Ángel Di María

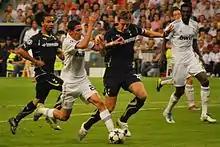
Di María taking on Tottenham Hotspur defenders Michael Dawson and Benoît Assou-Ekotto in the Champions League in April 2011

His league debut came on 29 August in a 0–0 draw against Mallorca. On 18 September, Di María scored his first league goal for Real Madrid in their 2–1 away win over Real Sociedad. Ten days later, he scored his first goal in the UEFA Champions League against Auxerre in a 1–0 victory. He scored a controversial first goal against Sevilla on 19 December. Days later, Di María assisted Karim Benzema's two goals and Cristiano Ronaldo's goal in an astonishing 8–0 drubbing of Levante on 22 December. In the second leg of the Champions League round of 16 against Lyon, he scored the third and final goal in a 3–0 win to send Real Madrid through to the quarter-finals for the first time in seven years.